Luigi Barzini Sr.

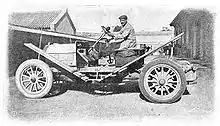
The "Itala" which won the 1907 Peking to Paris race

As a journalist of the "Corriere della Sera", in 1907 he accompanied Prince Scipione Borghese in the famous Peking to Paris motor race, winning it after a journey of two months in an Itala car across China and Siberia, traveling amongst regions and people that had never seen a car before. Of this adventure, he left a wonderful memoir, filled with hundreds of photographs, in his book "Peking to Paris", that was published in 1908 in eleven different languages: a "publishing raid", as his proud Italian editor noted in the preface of the book.